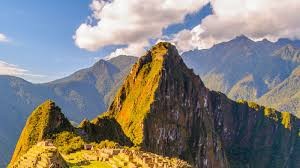
Landmark: Machu Picchu